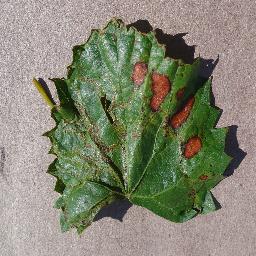
Label: Grape___Esca_(Black_Measles)